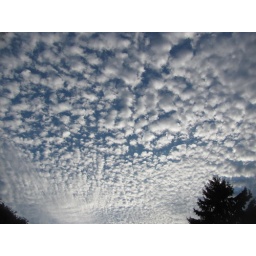
Altocumulus mackerel sky above my house